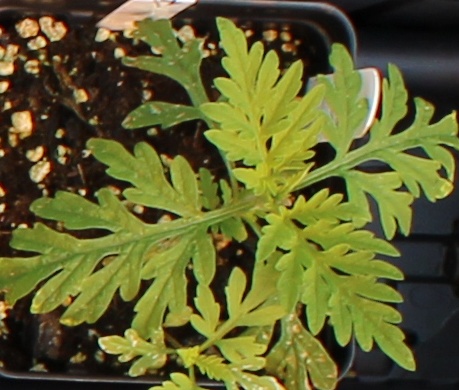
Label: Ragweed